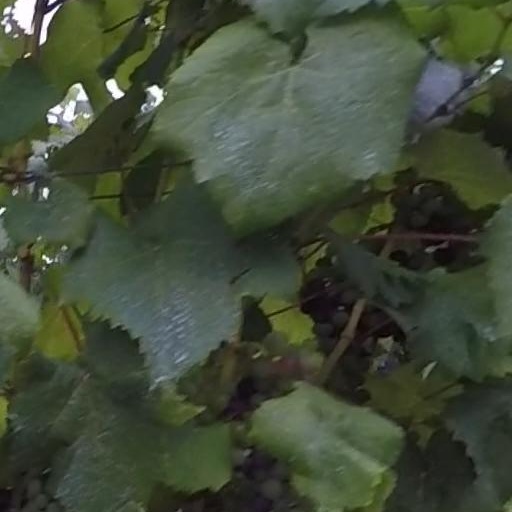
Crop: grape